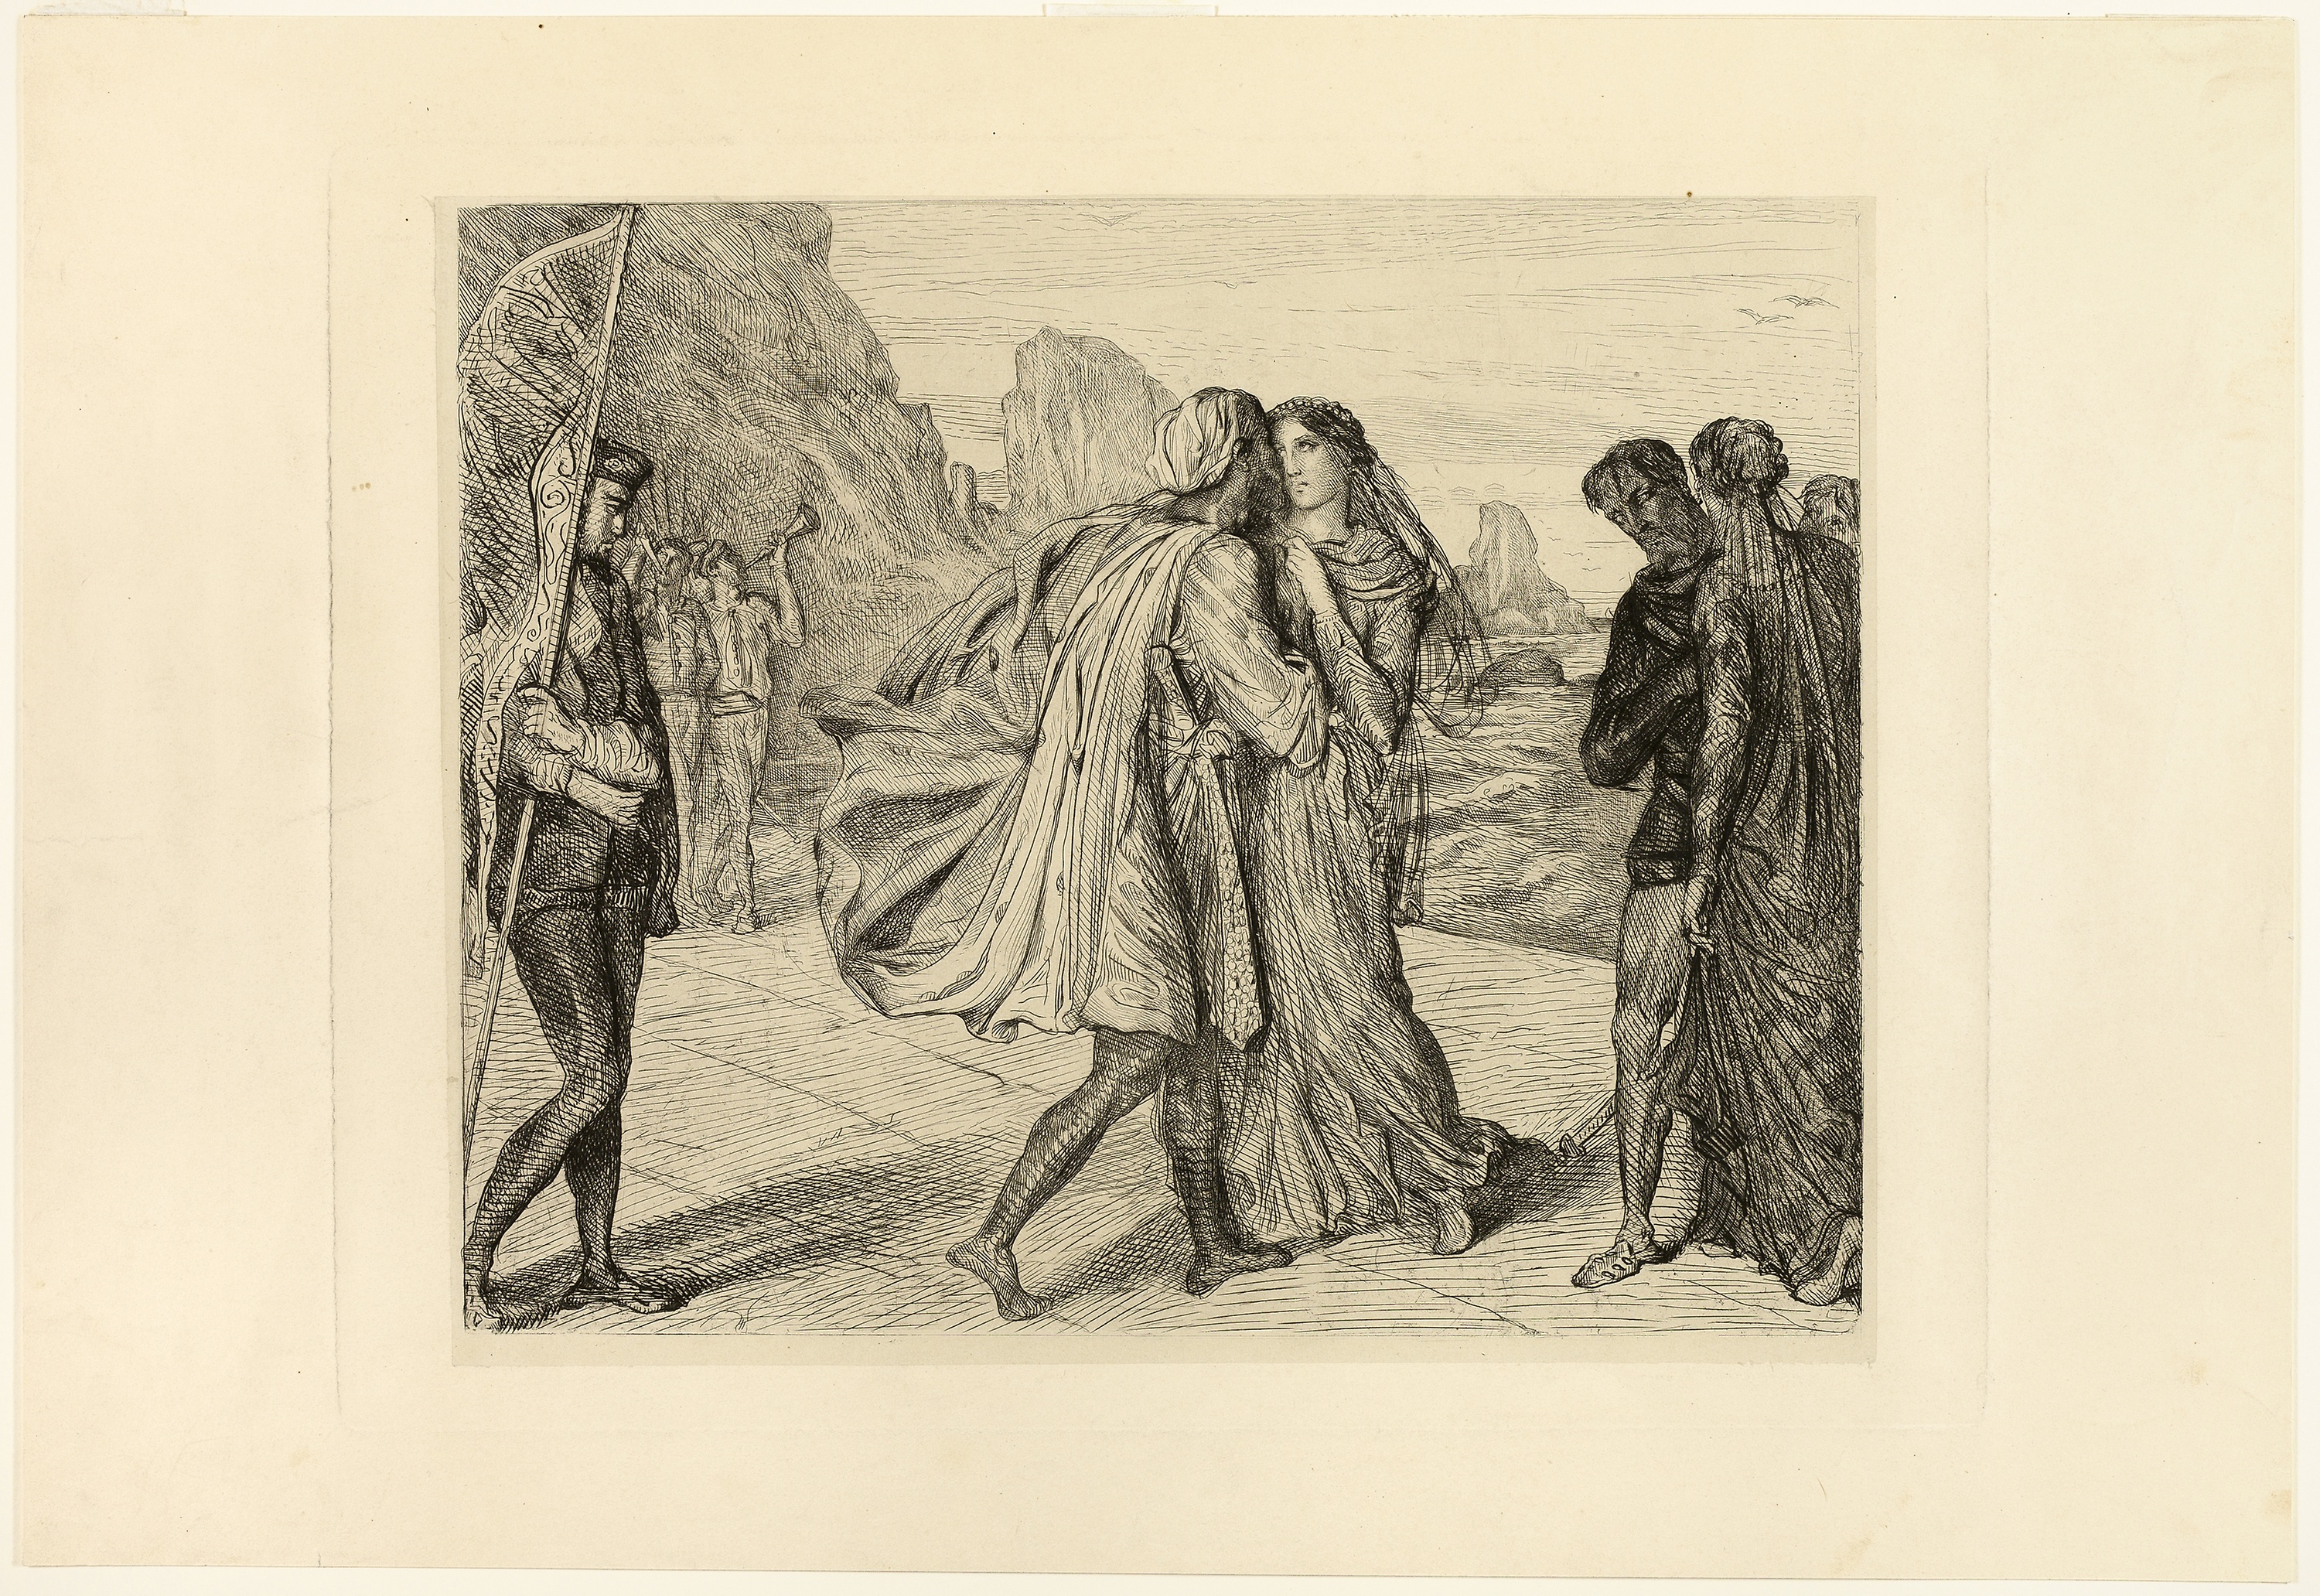
art, picture frame, painting, artwork, history, drawing, visual arts, illustration, modern art